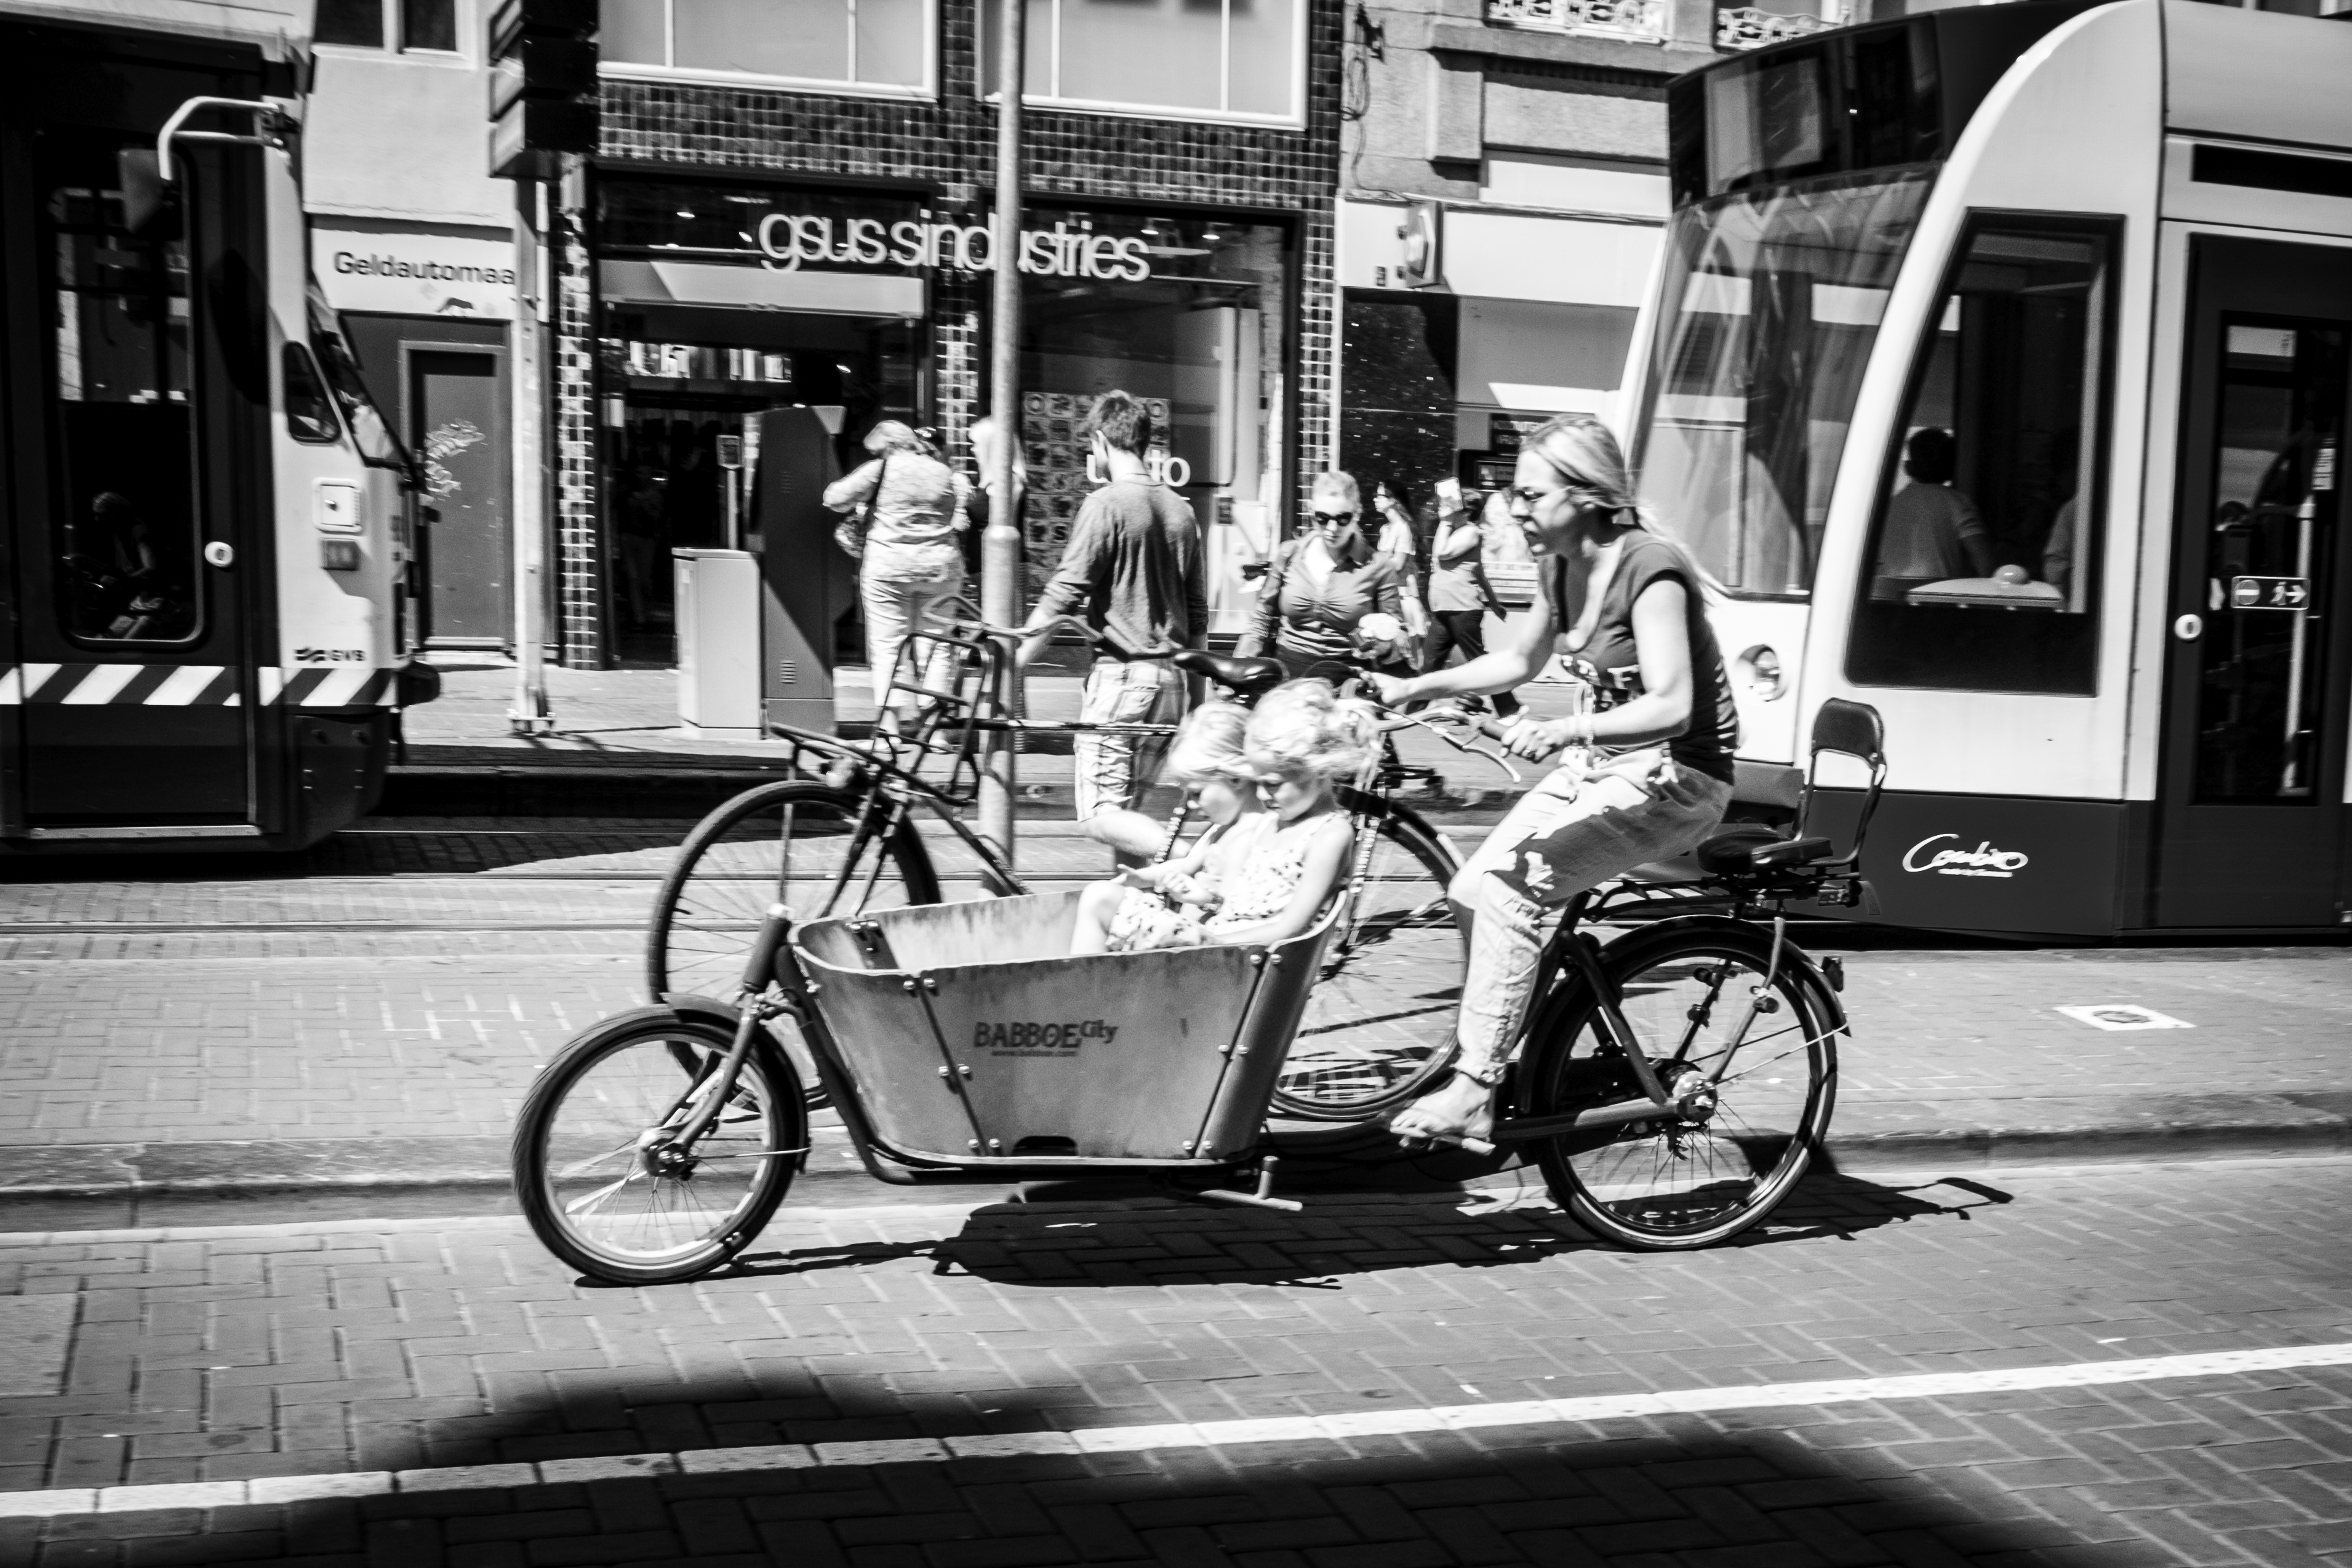
black and white, road, street, photography, bicycle, urban, travel, transport, fujifilm, vehicle, motorcycle, black, monochrome, sports equipment, bw, blackandwhite, blackwhite, amsterdam, netherlands, infrastructure, ngc, snapshot, fuji, fujixt1, fujix, noireblanc, land vehicle, urban area, monochrome photography, mode of transport